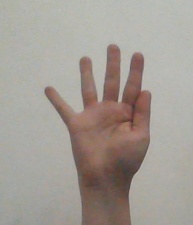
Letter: sheen